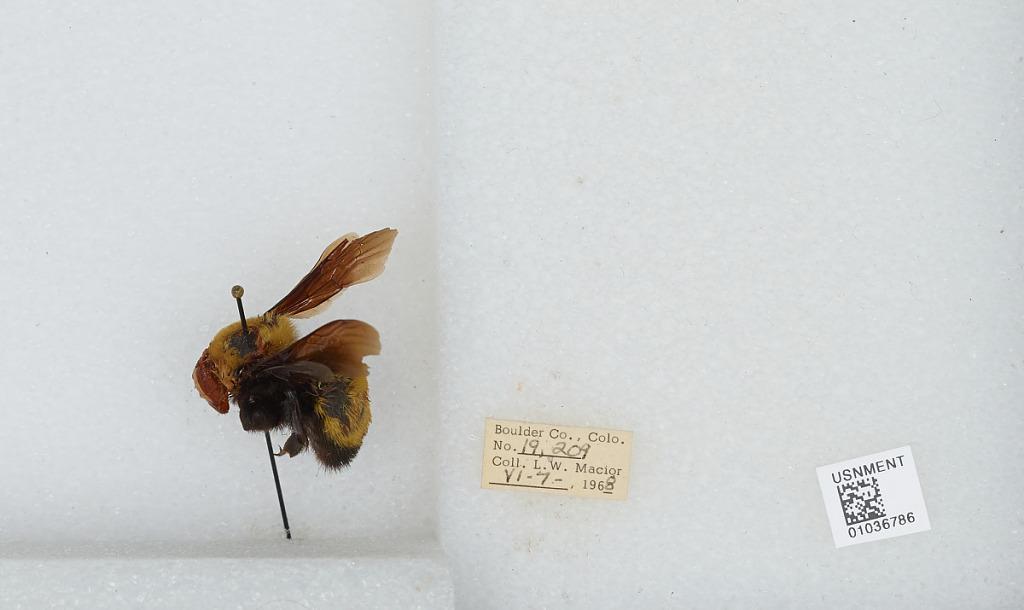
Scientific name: Bombus (Separatobombus) morrisoni Cresson
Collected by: L. Macior
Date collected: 1968-6-7
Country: United States
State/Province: Colorado
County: Boulder
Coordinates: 40.7833, -105.27